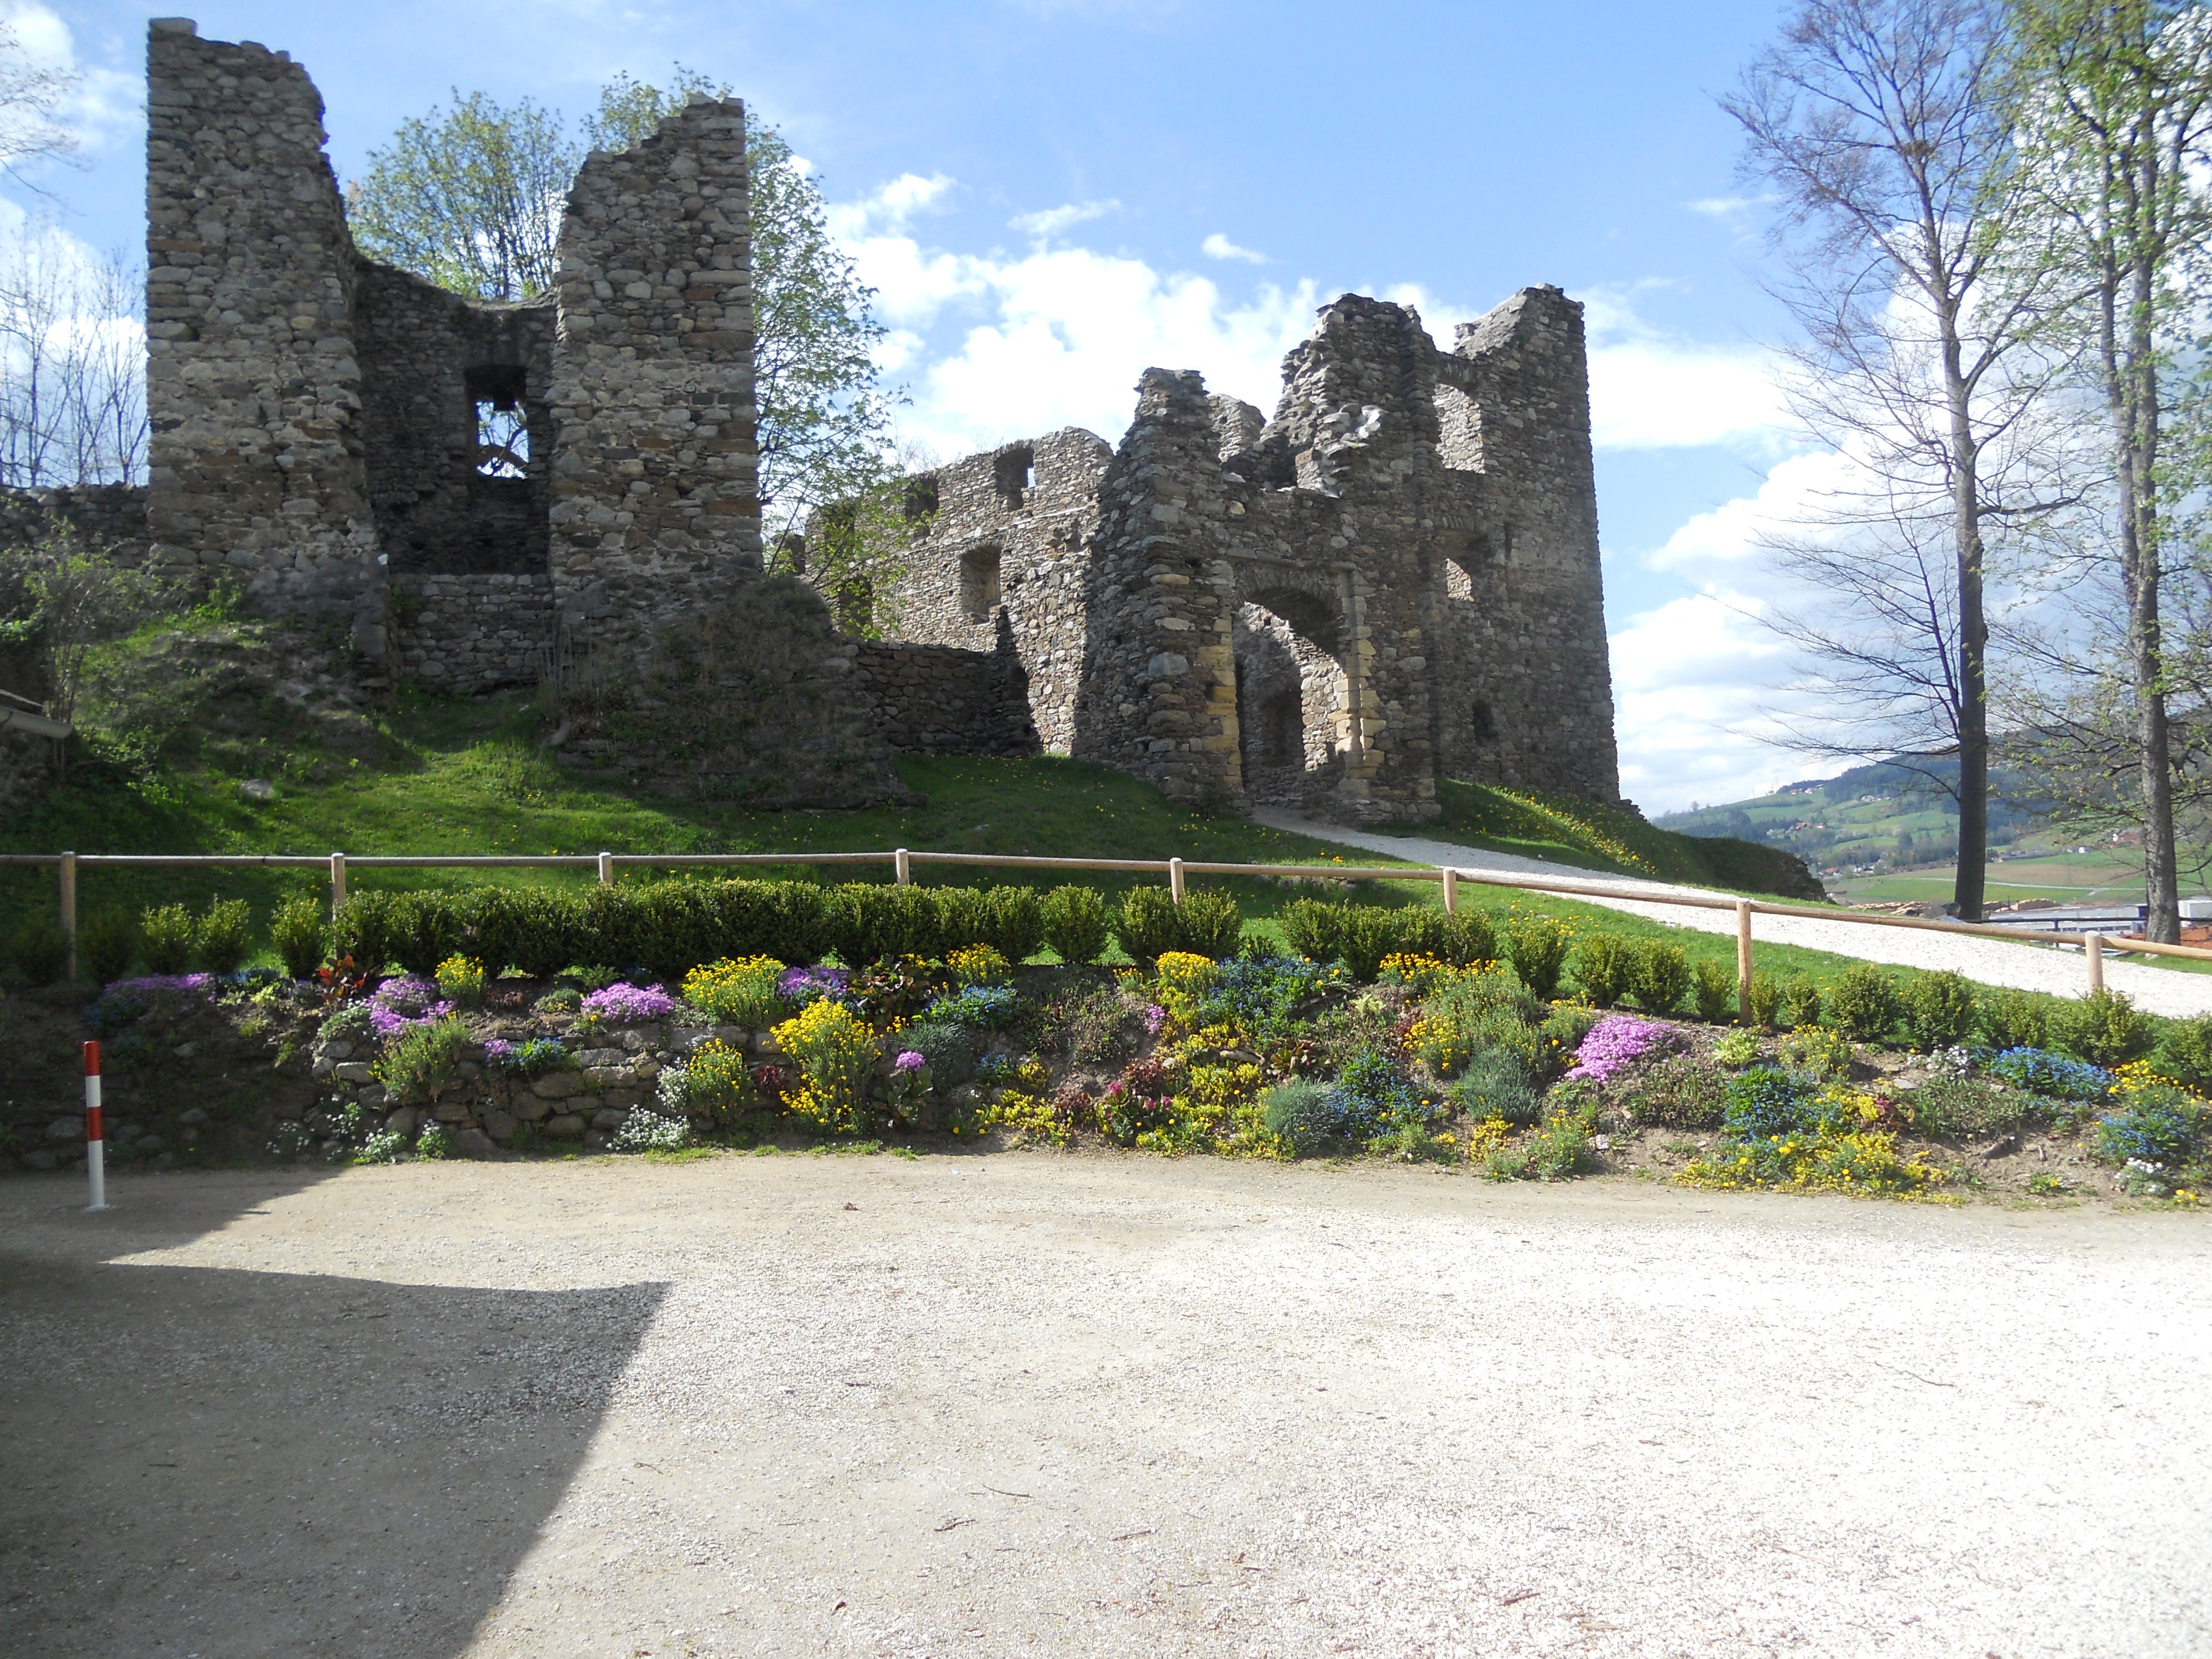
building, chateau, monument, green, castle, ruin, garden, flowers, monastery, estate, bad st leonard